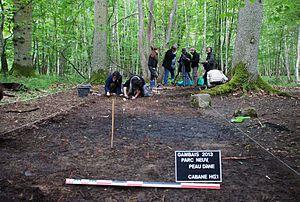
Fouille archéologique de la cabane de Peau d'Âne (Demy, 1970) dans le parc du Château de Neuville à Gambais
Le tournage est l'étape de réalisation, au cours de laquelle sont enregistrées les différentes prises de vues et prises de sons destinées, après les finitions, montages image et son et mixage, à constituer l'ouvrage désigné par le mot film. Le tournage est « le passage à l'acte cinématographique », le moment où sont tournés les plans
Peau d'âne est un film musical français écrit et réalisé par Jacques Demy, sorti en 1970.